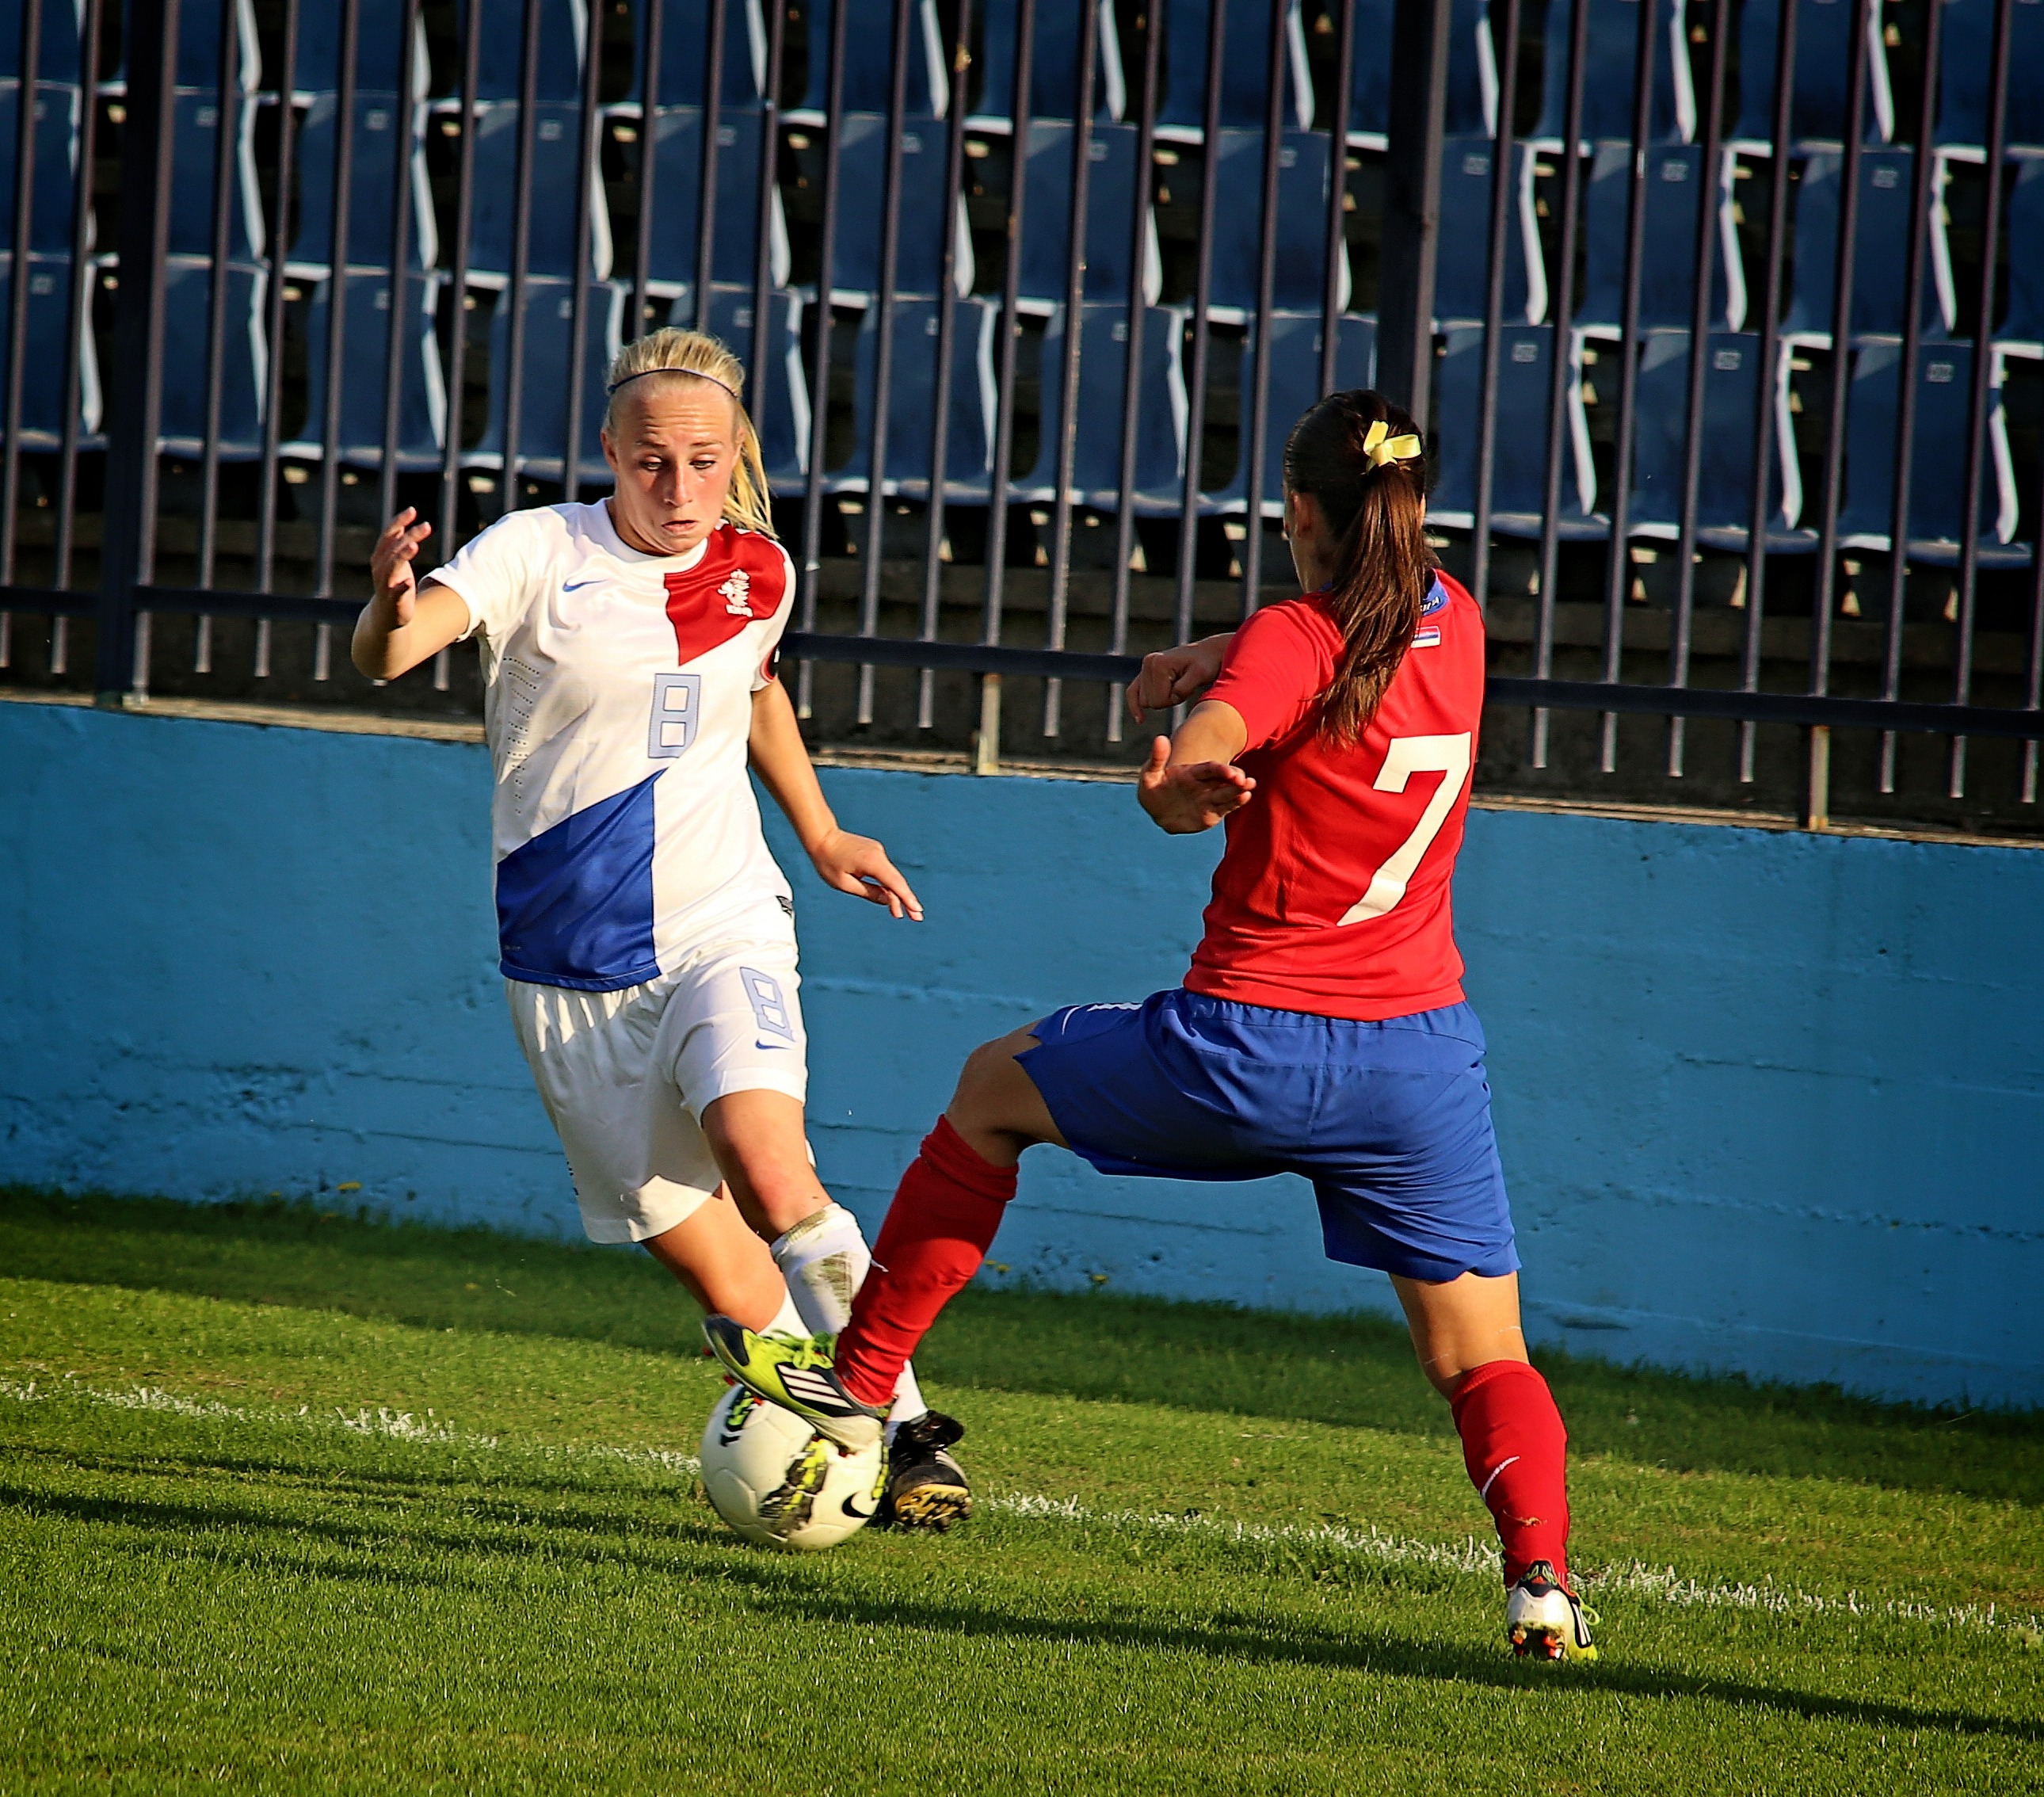
structure, sport, game, soccer, football, stadium, player, team, sports, ball, tournament, kick, football player, sport venue, competition event, woman football